Gottfried van Swieten

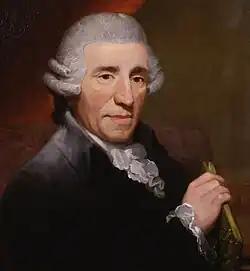
Joseph Haydn as portrayed by Thomas Hardy, 1792

In 1776, during a visit home to Vienna from his posting in Berlin, van Swieten offered encouragement to the 43-year-old Joseph Haydn, who at the time was vexed by the hostile reception his work was receiving from certain Berlin critics. Van Swieten told him that his works were nevertheless in high demand in Berlin. Haydn mentioned this appreciatively in his 1776 autobiographical sketch.